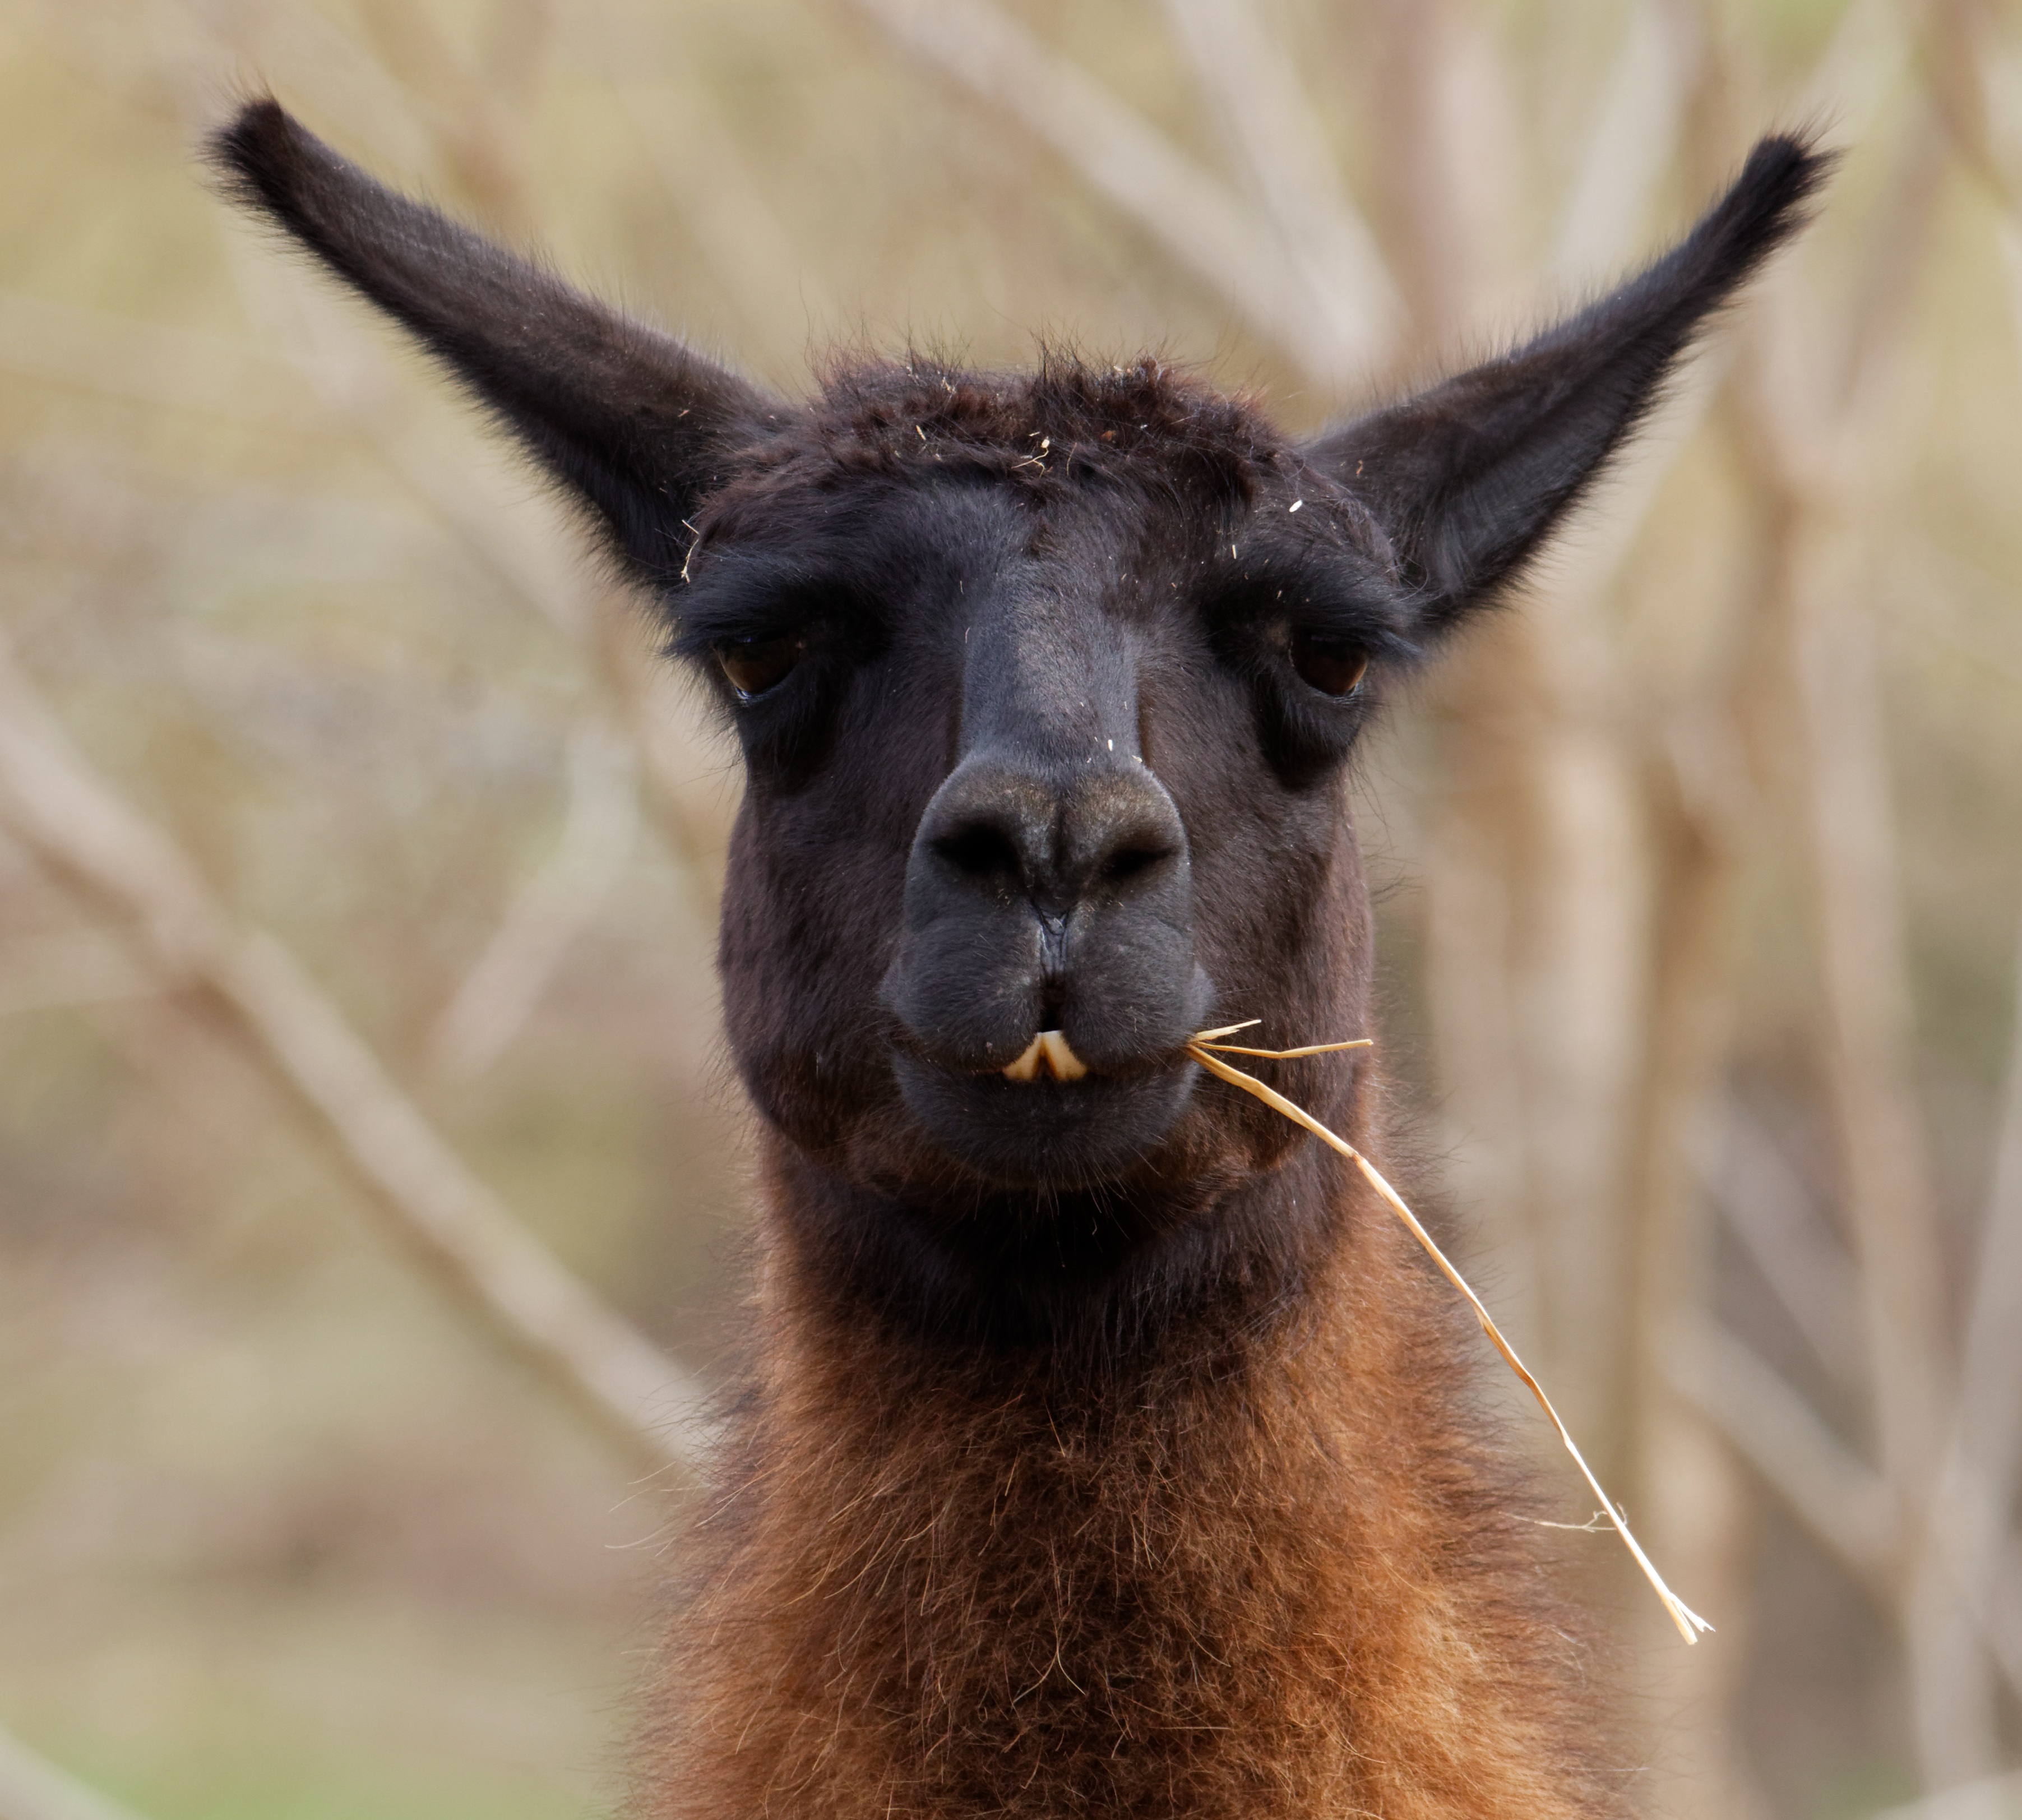
hay, farm, animal, wildlife, horn, fur, portrait, livestock, mammal, black, ear, close, fauna, llama, alpaca, face, goats, eyes, whiskers, snout, furry, head, funny, teeth, vicuna, chewing, guanaco, camel like mammal, terrestrial animal